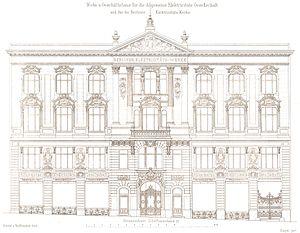
L'agence d'architecture Cremer & Wolffenstein a été fondée en 1882 par Richard Wolffenstein et Wilhelm Cremer et a disparu avec la mort de ses deux fondateurs. Pendant la période appelée Gründerzeit à Berlin, les années de rapide expansion industrielle en Allemagne à la fin du XIXᵉ siècle, cette agence fut très prolifique, et dans des aspects architecturaux très variés.